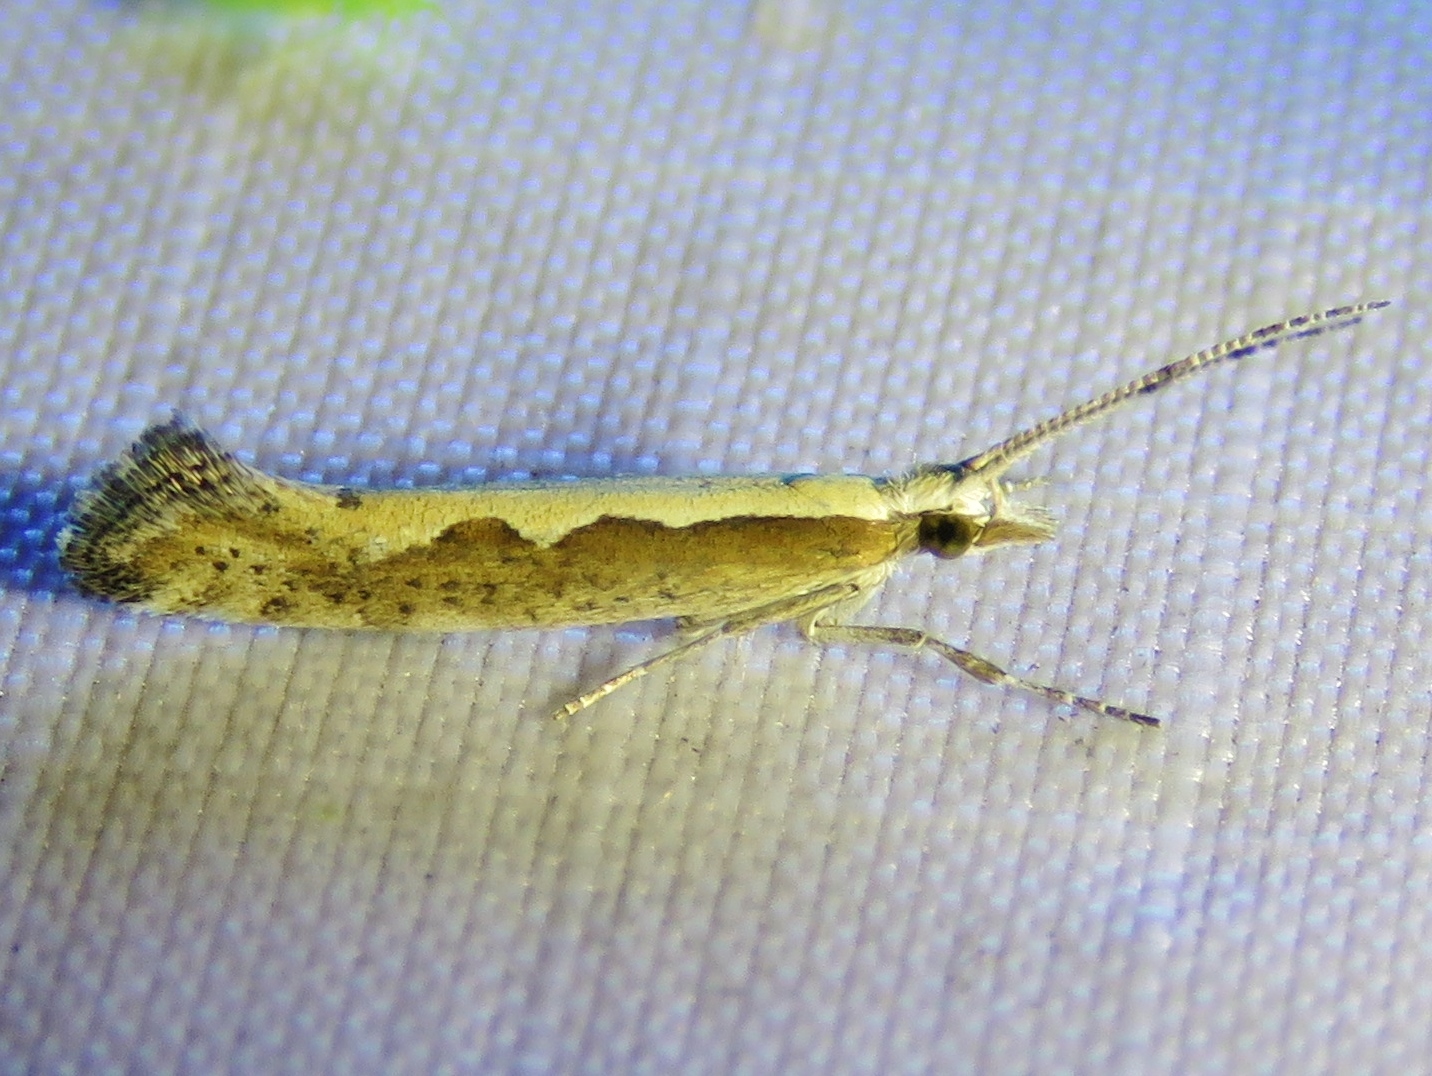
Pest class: diamondback_moth